Wisconsin Highway 42

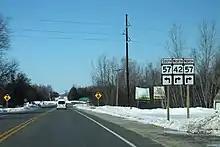
Sign for the junction of WIS 42 and WIS 57 south of Sturgeon Bay

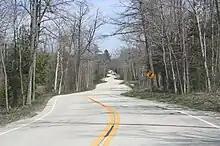
Curvy section near northern terminus

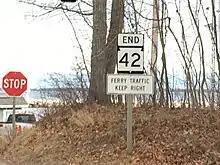
Northern terminus in 2020

Because of the geographical features and terrain of Door County, WIS 42 makes many abrupt turns as it nears its northern terminus at the tip of the Door Peninsula.